A Dainty Politician

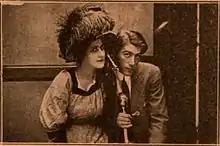
A surviving film still

A Dainty Politician is a 1910 American silent short drama produced by the Thanhouser Company. The film focuses on corruption political activity during a political convention in which a corrupt politician is running for re-election to the United States Congress. The votes are tallied and the challenger ties with the corrupt Congressman Casey, but a third candidate holds the balance of power. Casey bribes the third candidate to retire in his favor, but the plot is uncovered and the two are ejected from the convention by a reporter who falls in love with challenger's daughter. The film was released on August 23, 1910, and saw a wide national release. Little is known of the actual production, but it received mixed reaction for the plausibility of its plot. The film is presumed lost.